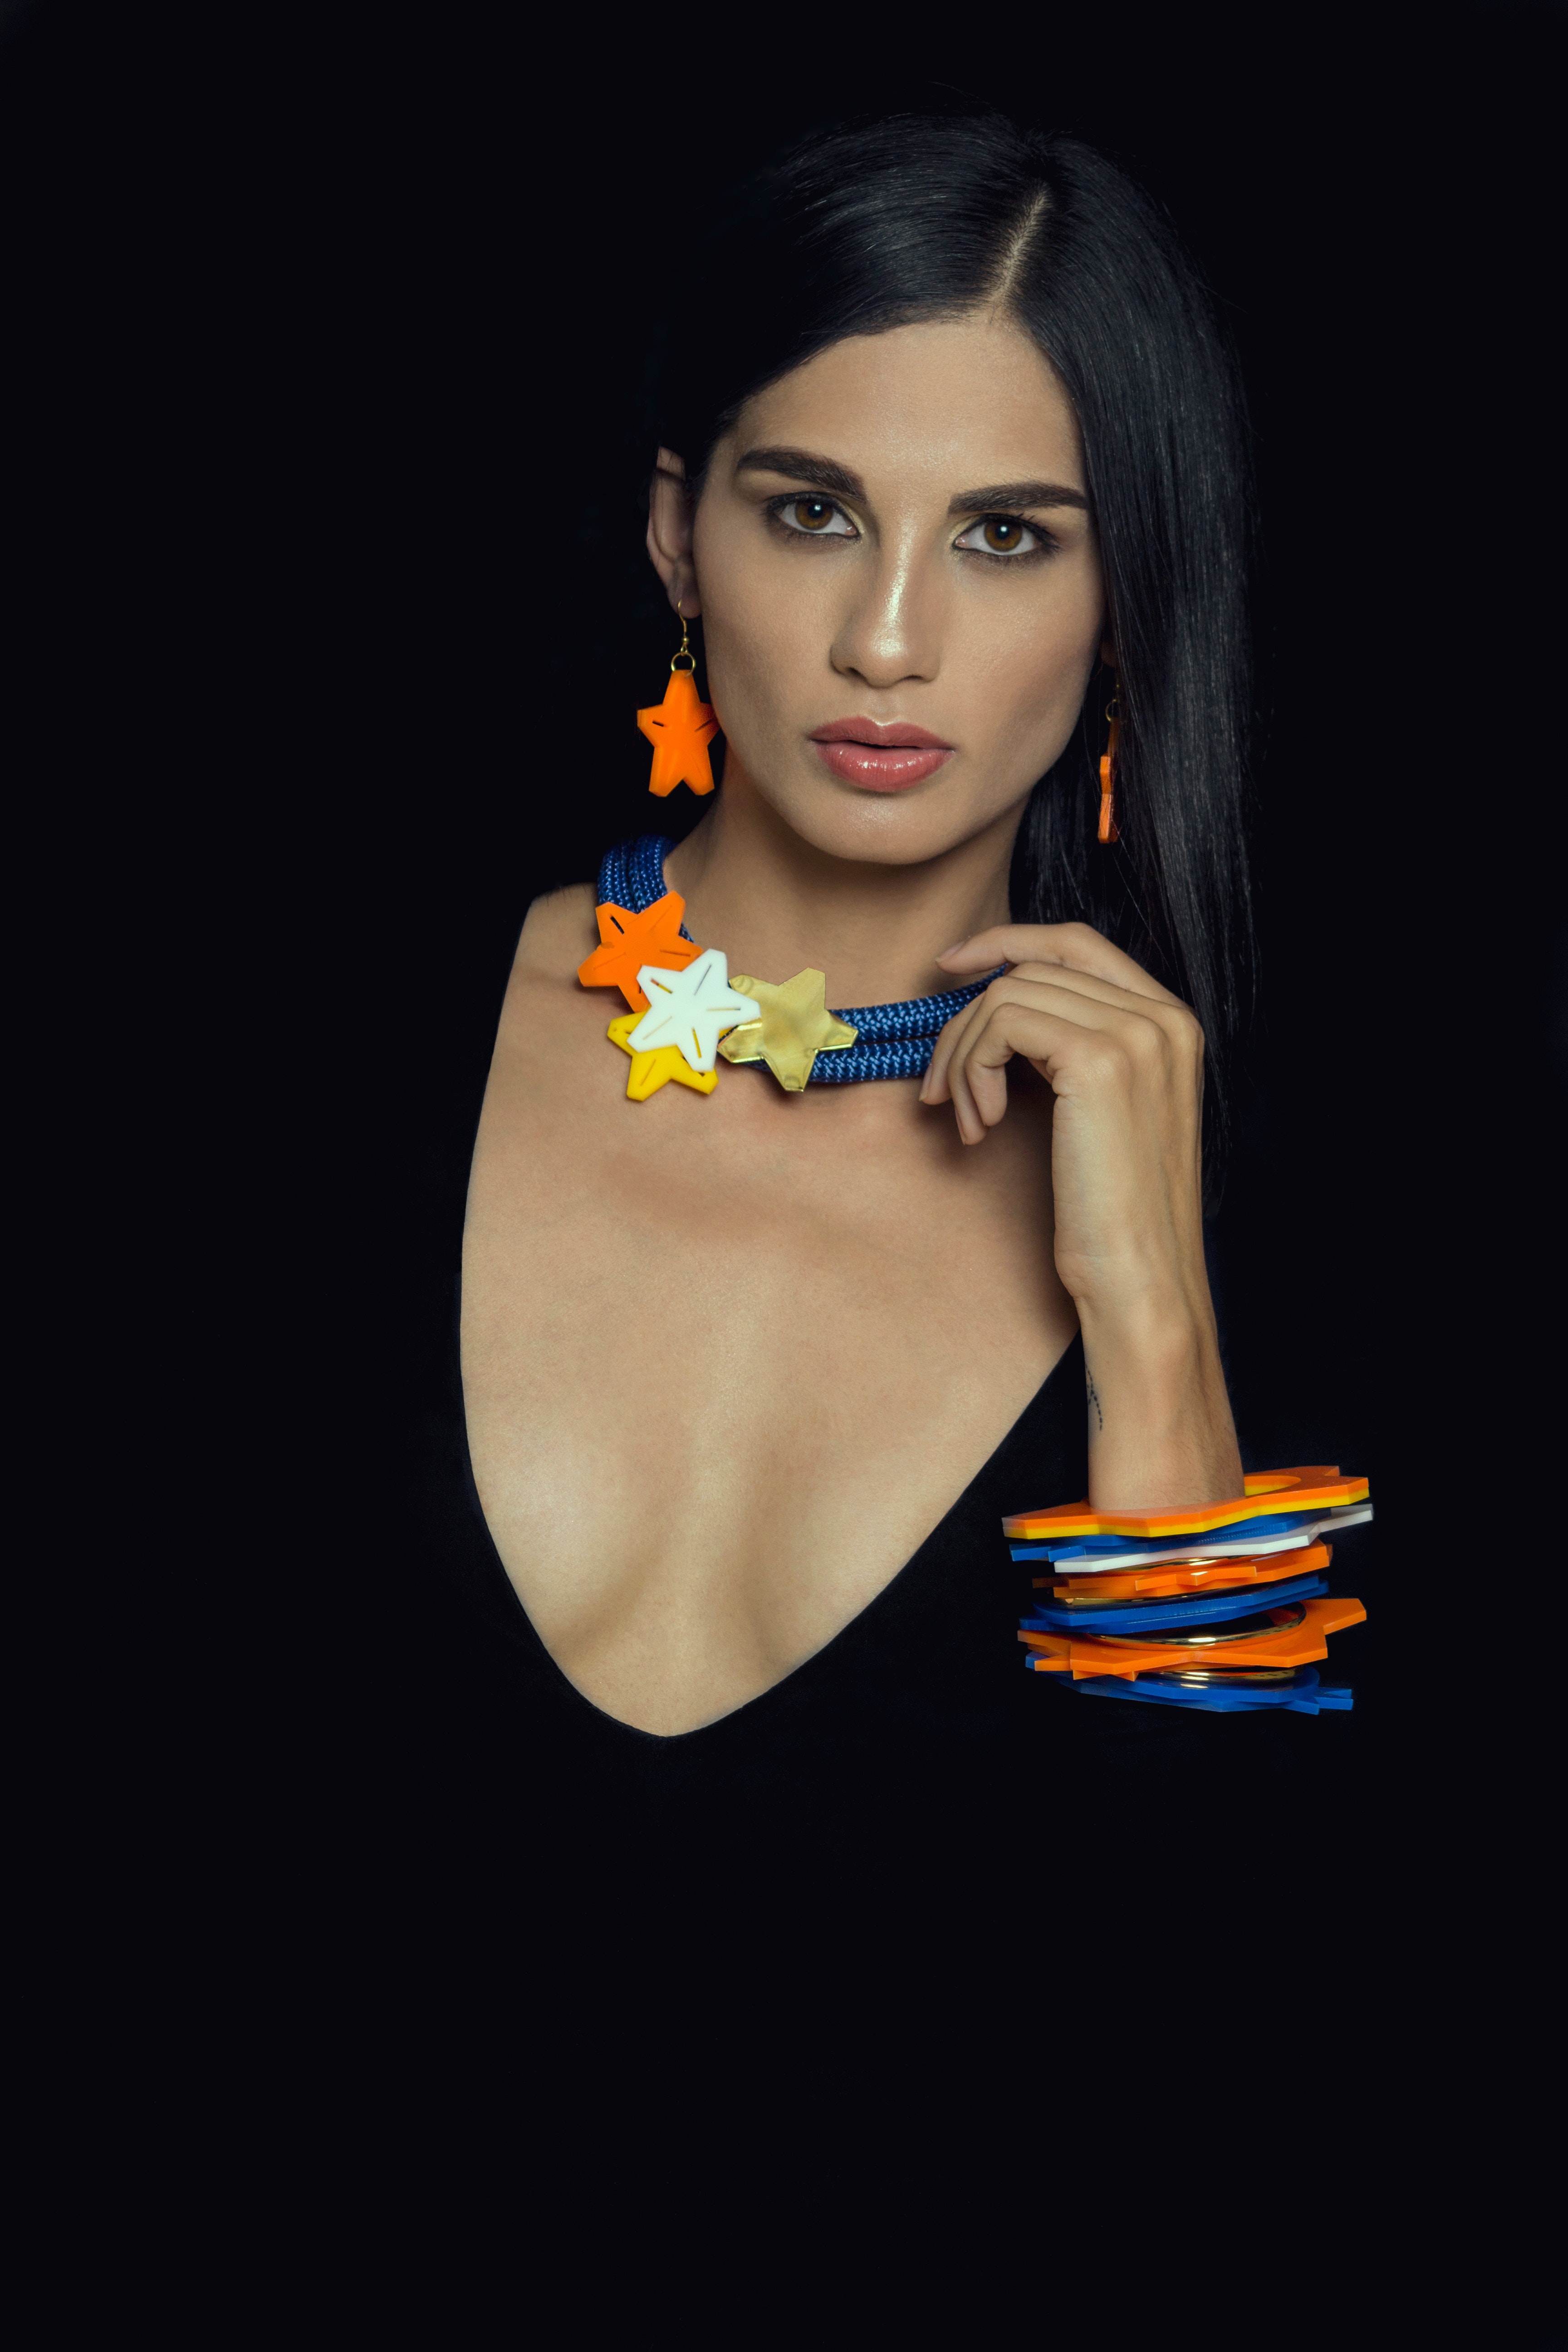
beauty, yellow, fashion model, model, photo shoot, black hair, brown hair, girl, computer wallpaper